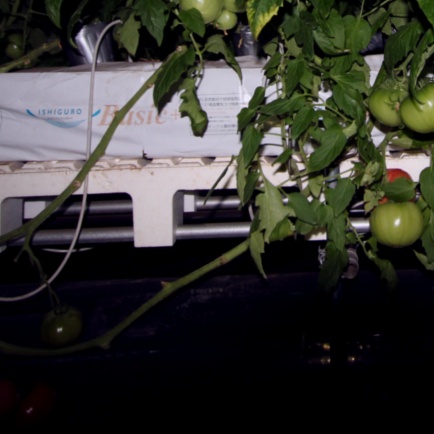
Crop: tomato